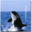
Label: whale